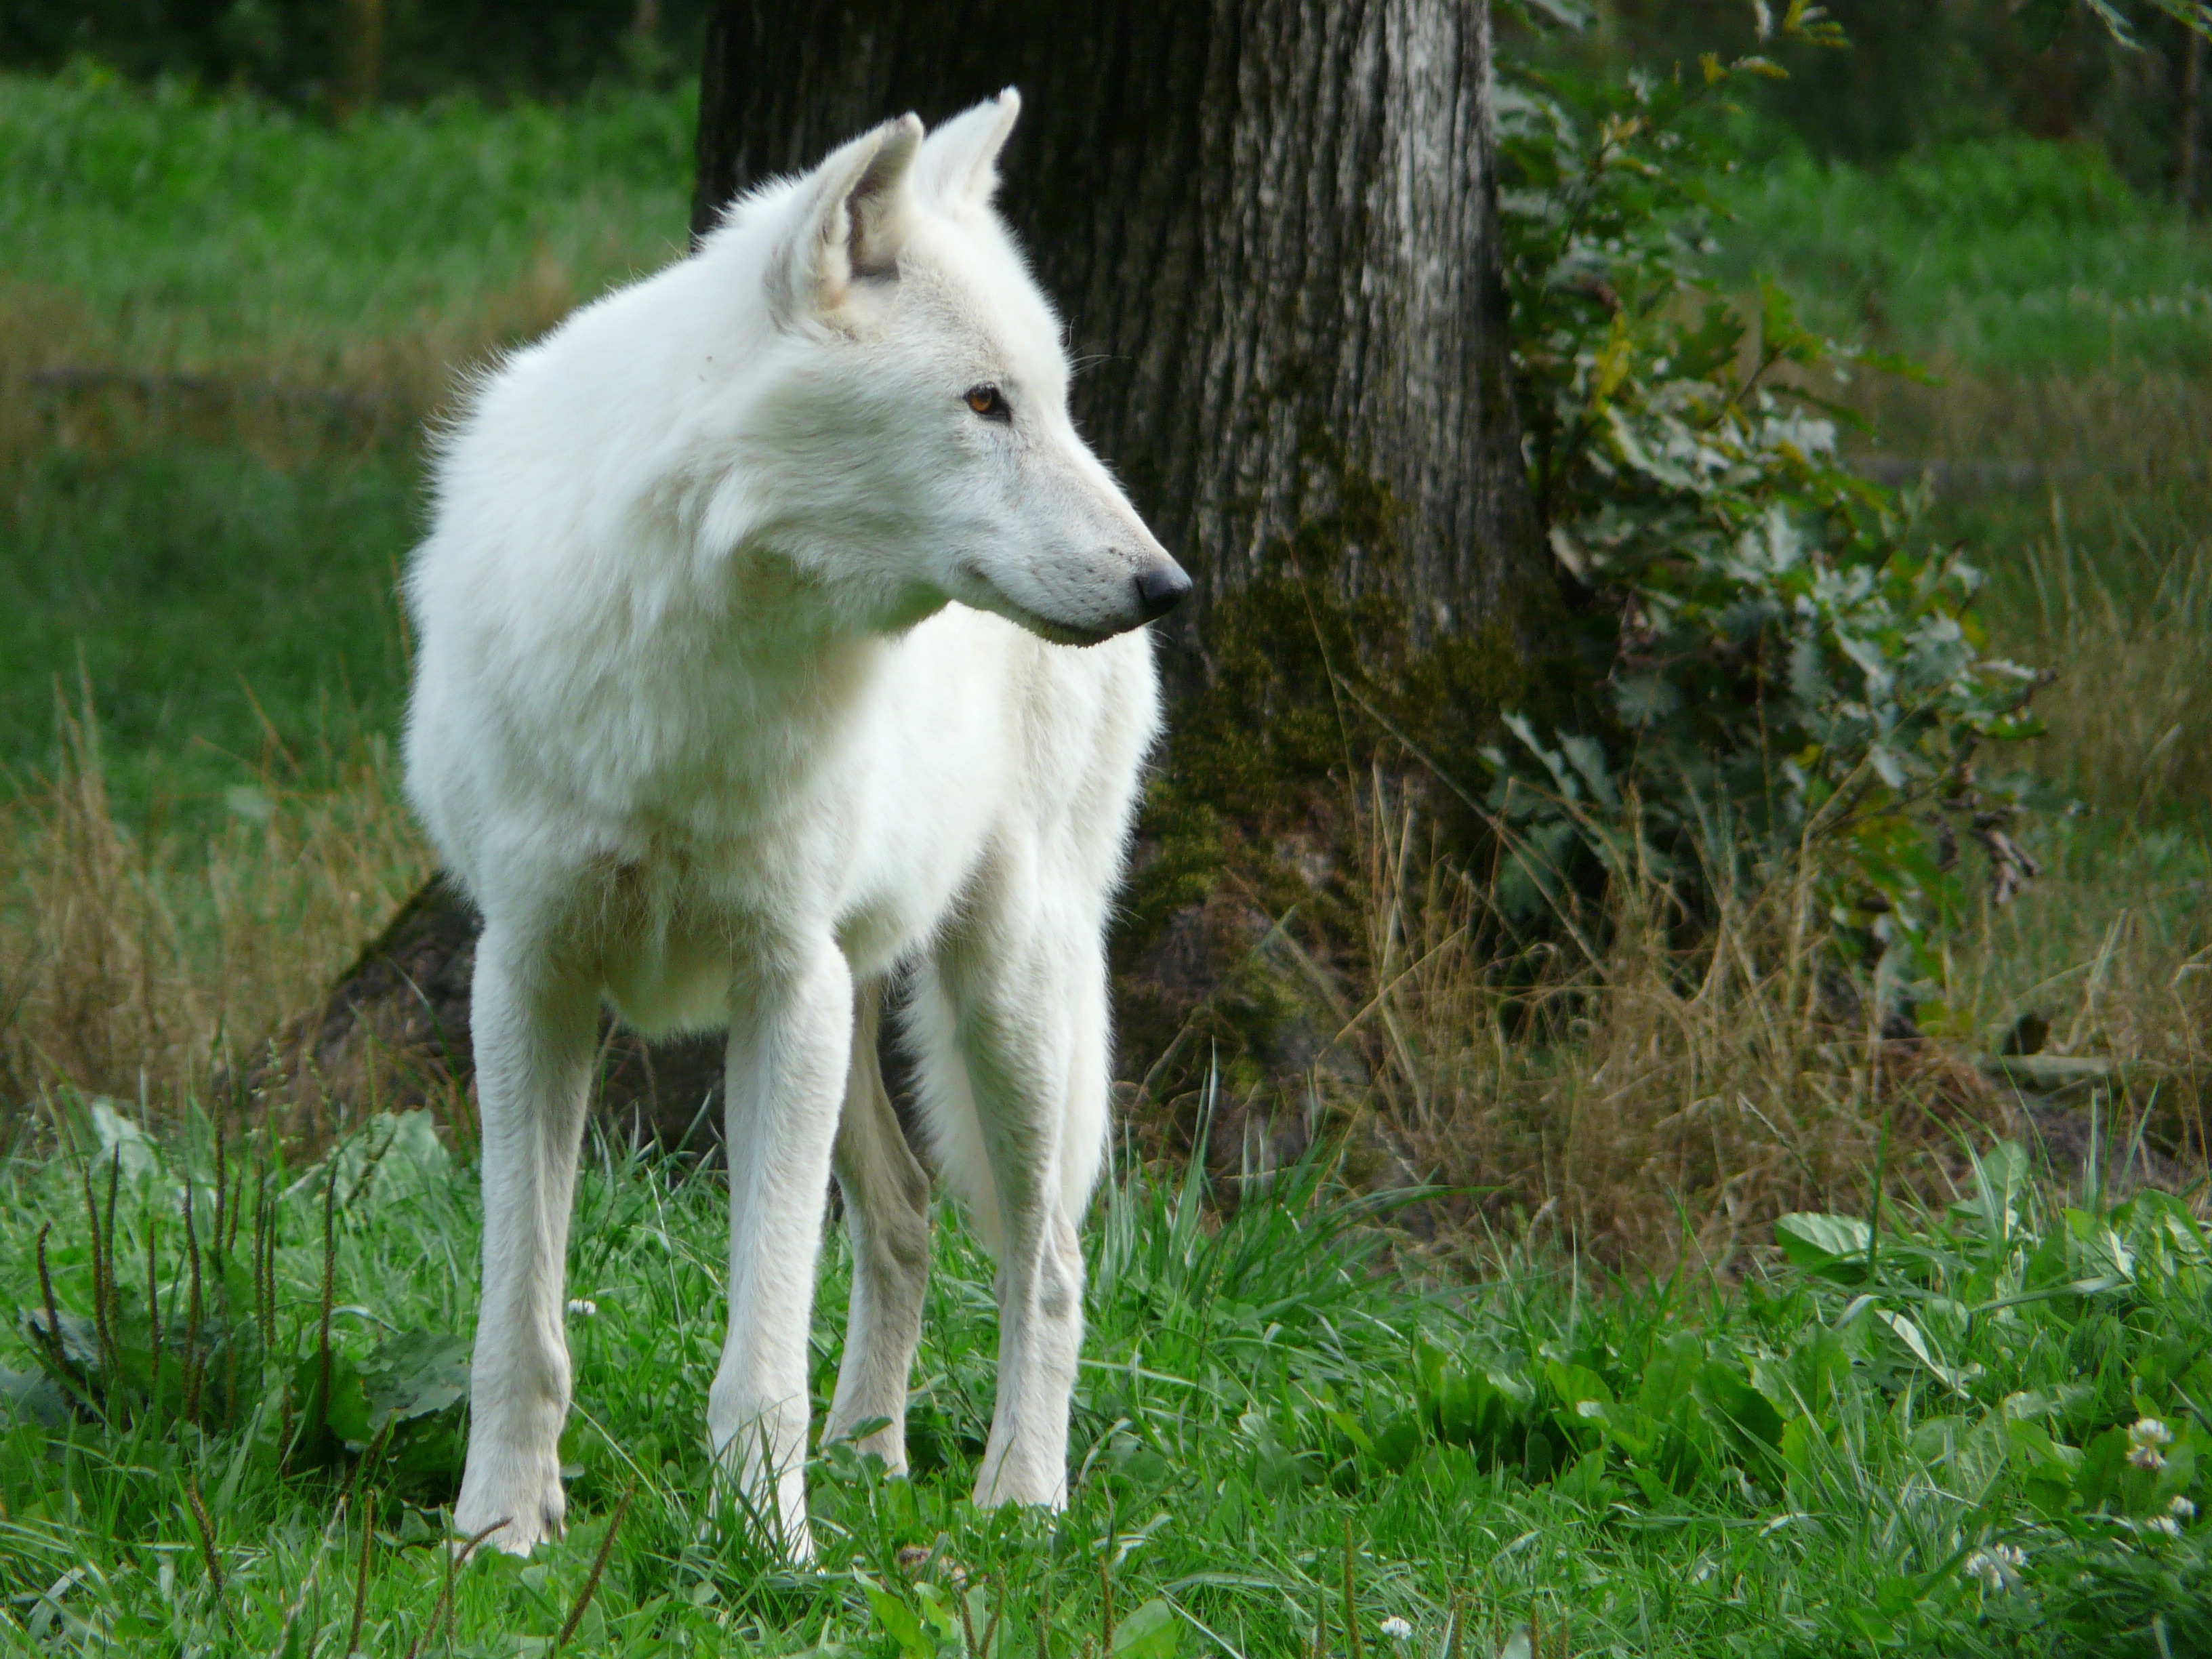
nature, white, dog, mammal, wolf, vertebrate, carnivore, white shepherd, dog like mammal, saarloos wolfdog, wolfdog, canis lupus tundrarum, berger blanc suisse